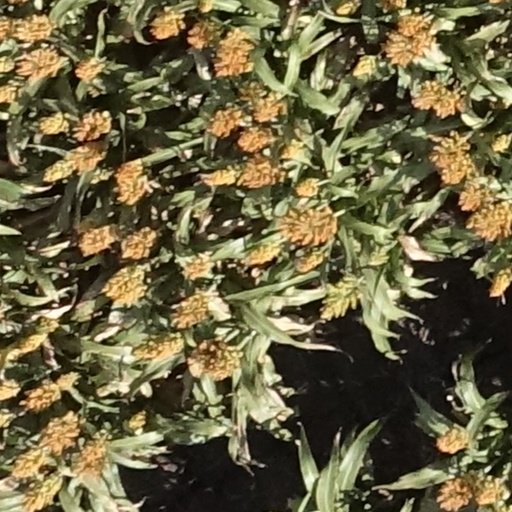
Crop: sorghum